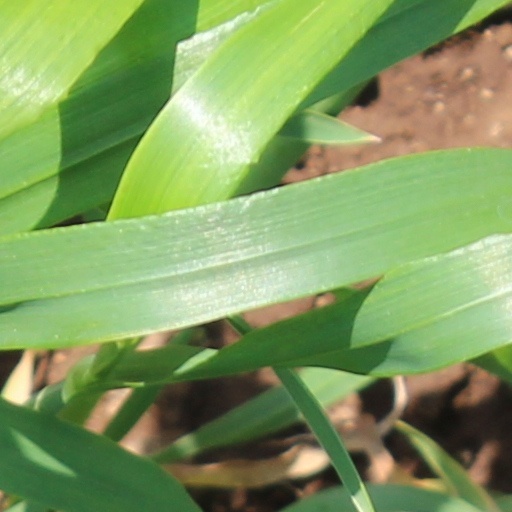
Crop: wheat